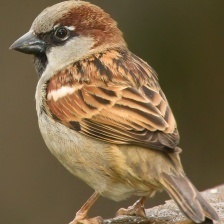
Species: HOUSE SPARROW
Scientific name: PASSER DOMESTICUS